William Shellabear

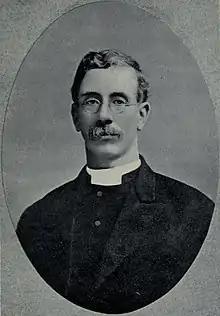

William Girdlestone Shellabear (1862–1947) was a "pioneer" scholar and missionary in British Malaya (today, part of Malaysia). He was known for both his appreciation of Muslim society and also his translation of the Bible into the Malay language.